Ottoman–Habsburg wars

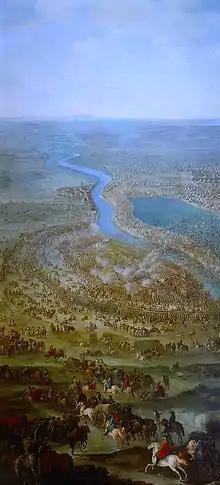
Battle of Zenta

Following the defeat of the Ottoman army in Wallachia (see the Battle of Călugăreni) and the series of unsuccessful confrontations with the Habsburgs (culminating in the devastating siege and fall of Ottoman-held Esztergom), and alarmed by the success and proximity of the threat, the new Sultan Mehmed III strangled his 19 brothers to seize power and personally marched his army to the north west of Hungary to counter his enemies' moves. In 1596 Eger fell to the Ottomans. At the decisive Battle of Keresztes, a slow Austrian response was wiped out by the Ottomans. Mehmet III's inexperience in ruling showed when he failed to reward the Janissaries for their efforts in battle; rather he punished them for not fighting well enough and thereby incited a rebellion.